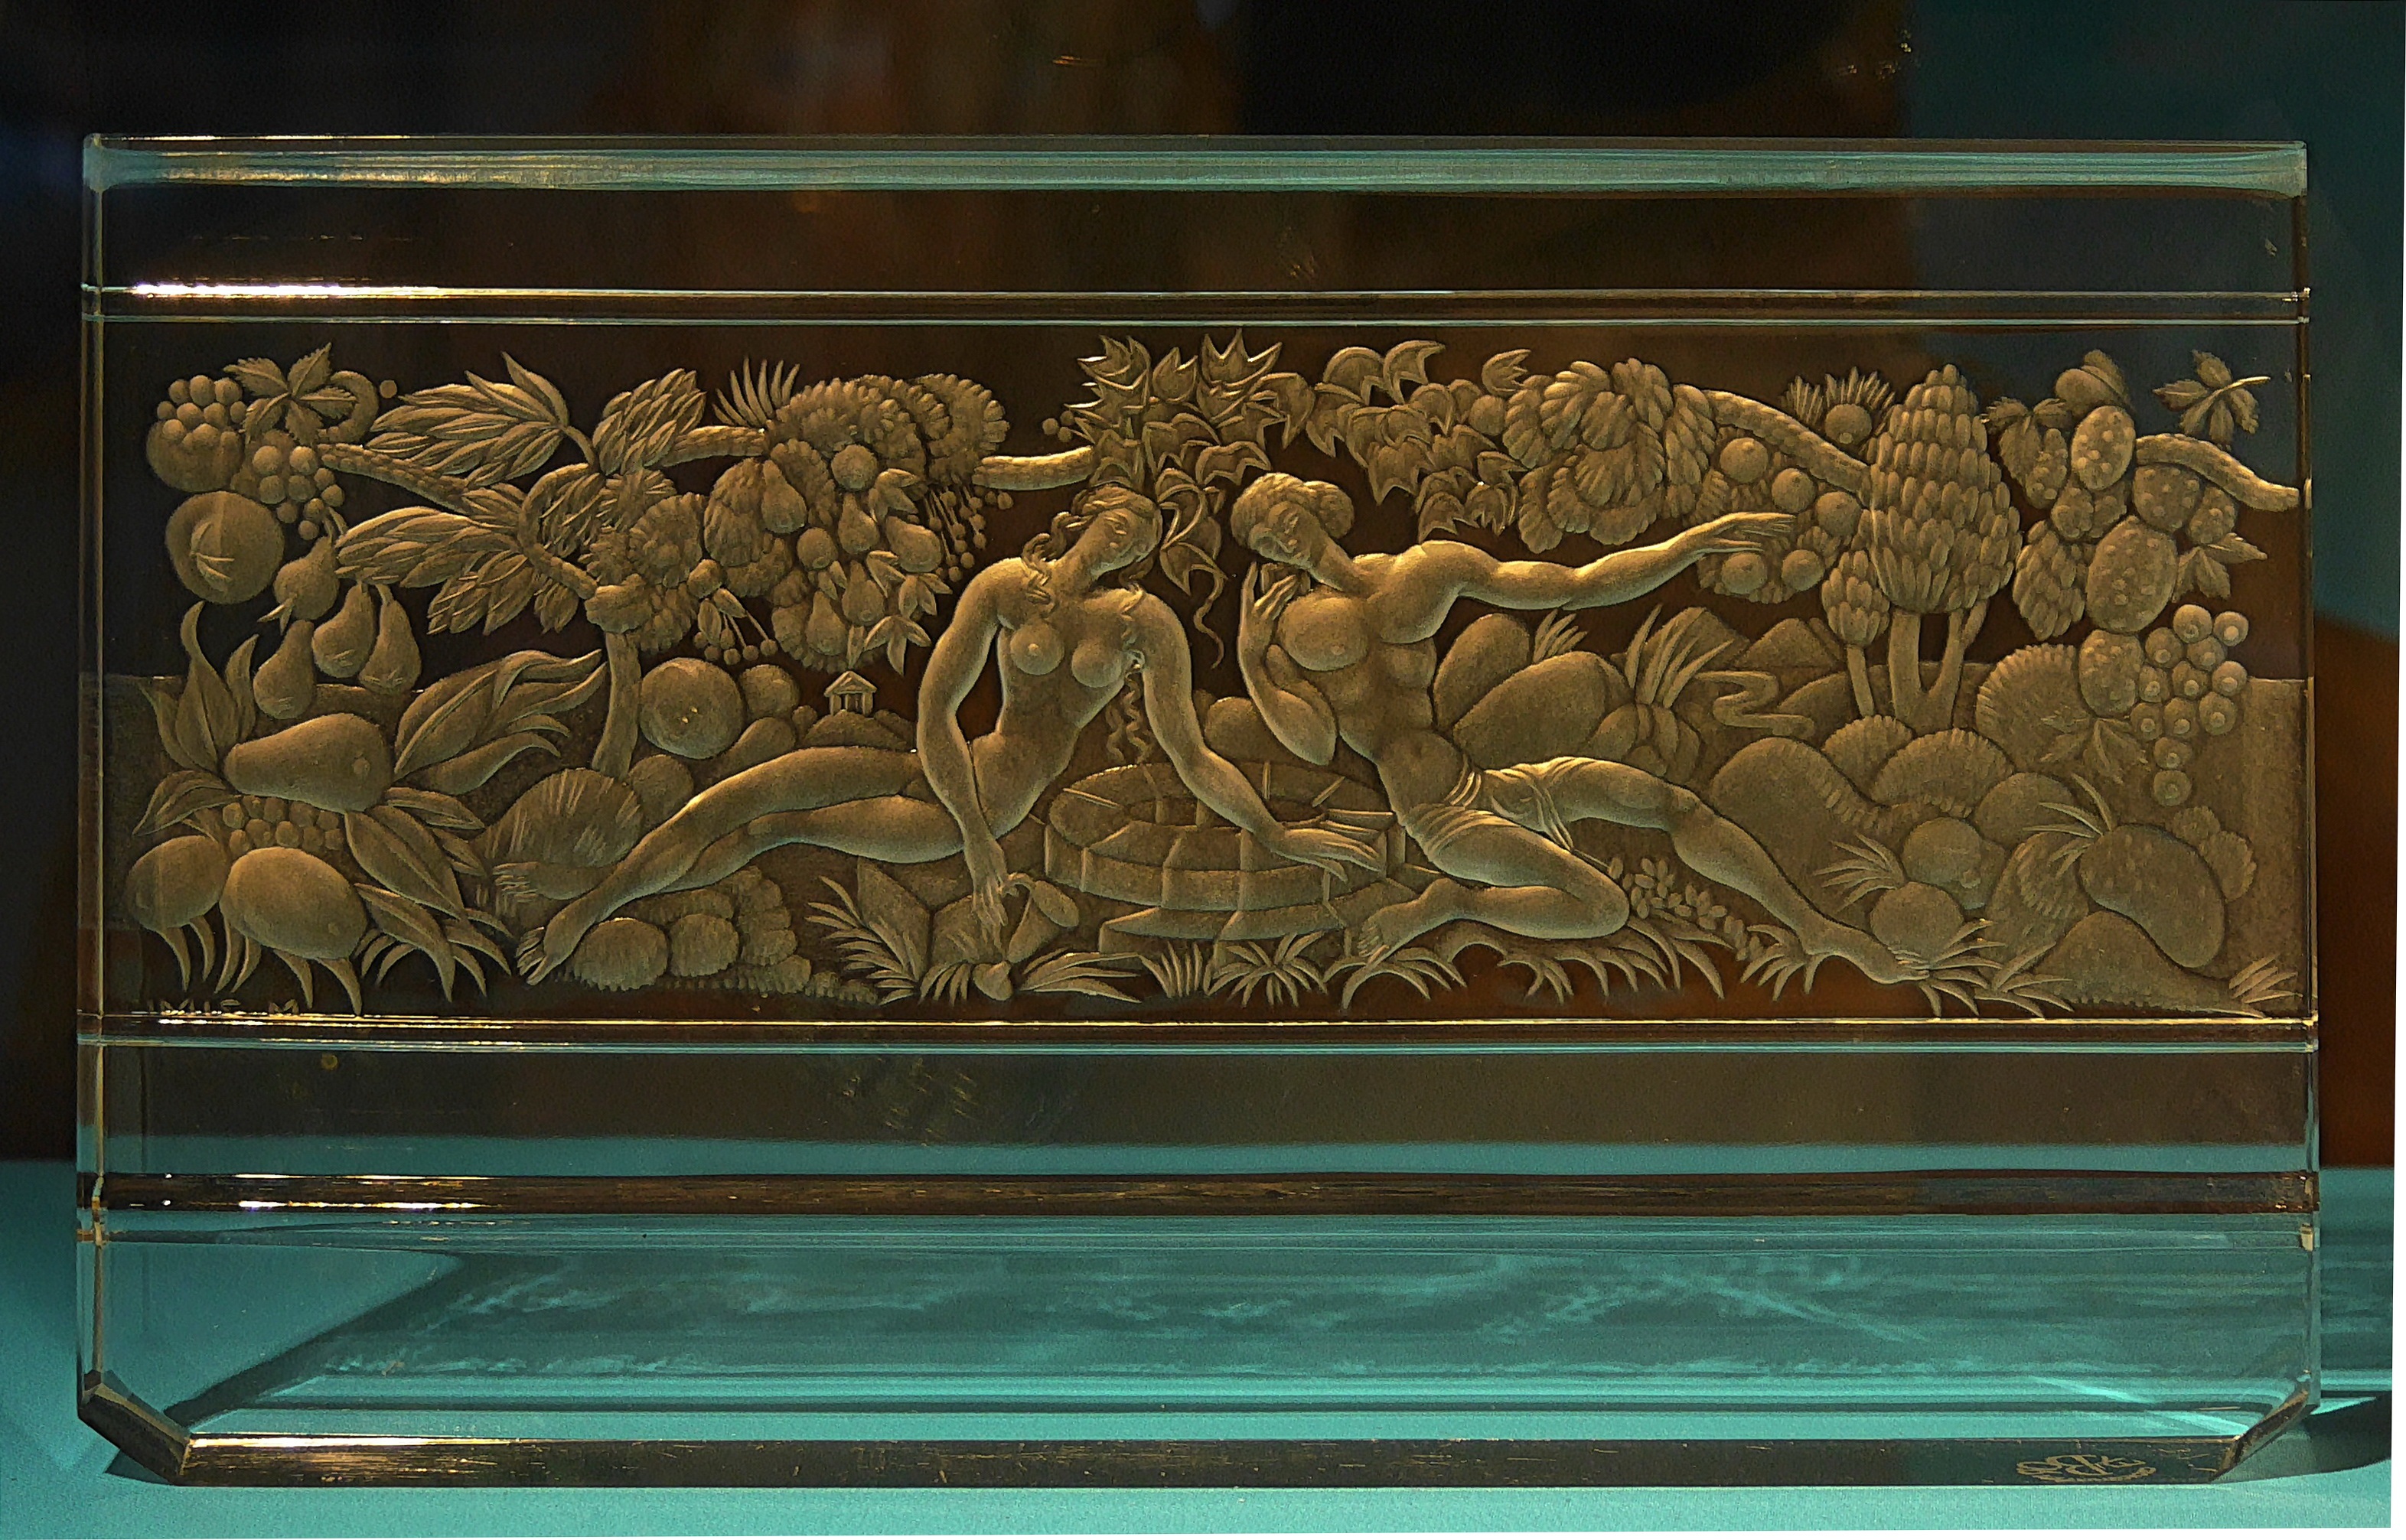
wood, glass, fig, sculpture, art, scene, image, carving, exhibition, relief